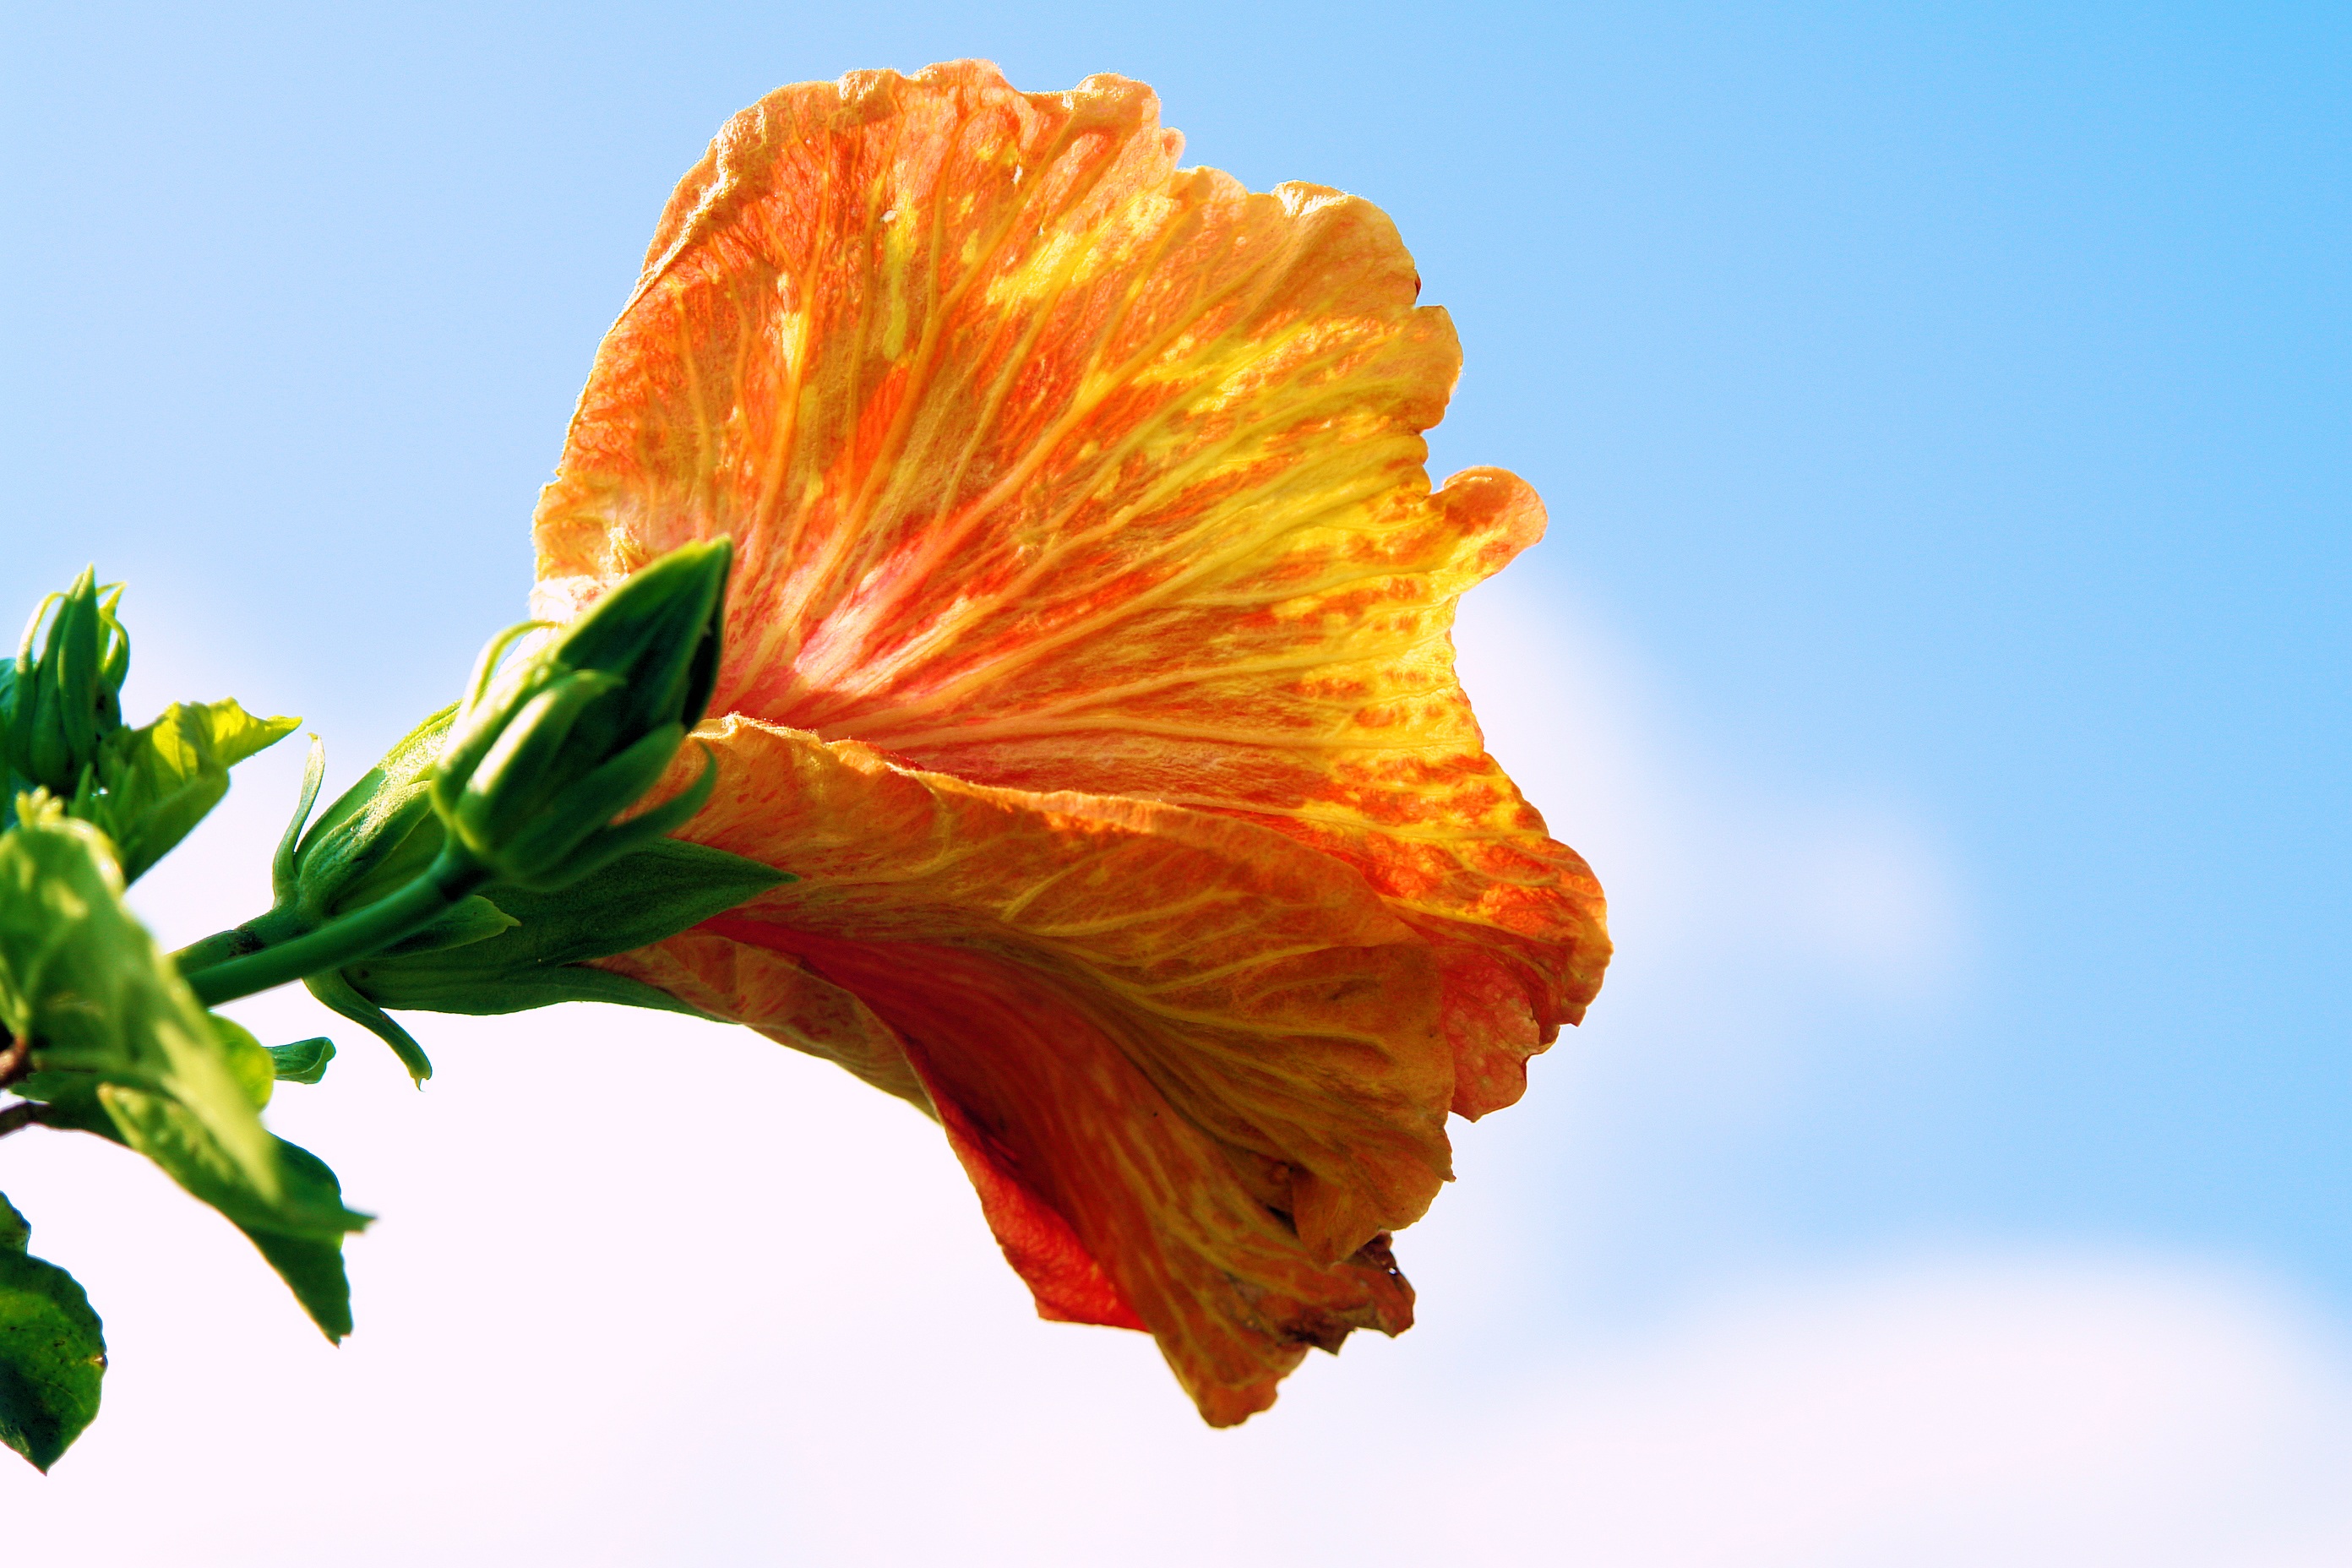
landscape, tree, nature, blossom, plant, sky, sunlight, leaf, flower, petal, bloom, red, paradise, tropical, color, natural, autumn, blue, hawaii, garden, pink, flora, close up, poppy, hibiscus, malvales, macro photography, flowering plant, land plant